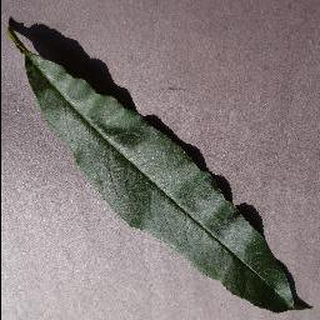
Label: healthy_peach